Nikolai Arkharov

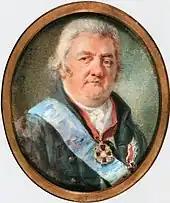

Nikolai Petrovich Arkharov (– January 1814) was a Russian chief of police best known for having given his name to the Russian term "arkharovtsy", an ironic appellation of policemen.